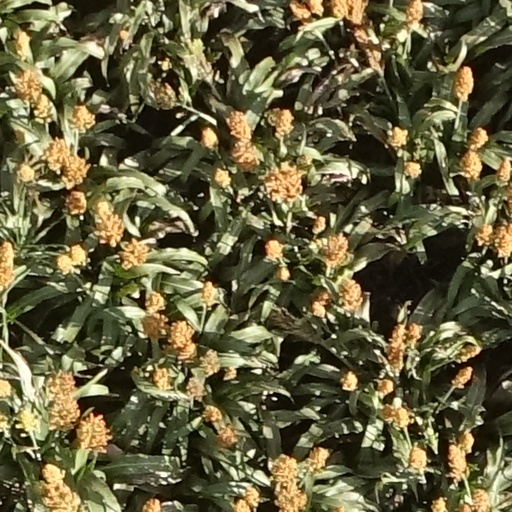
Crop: sorghum